For Sale (1924 film)

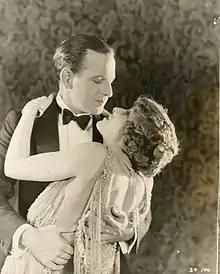
Film still

For Sale is a 1924 American drama film directed by George Archainbaud and written by Fred Stanley. The film stars Claire Windsor, Adolphe Menjou, Robert Ellis, Mary Carr, Tully Marshall, and John Patrick. The film was released on June 15, 1924, by Associated First National Pictures.